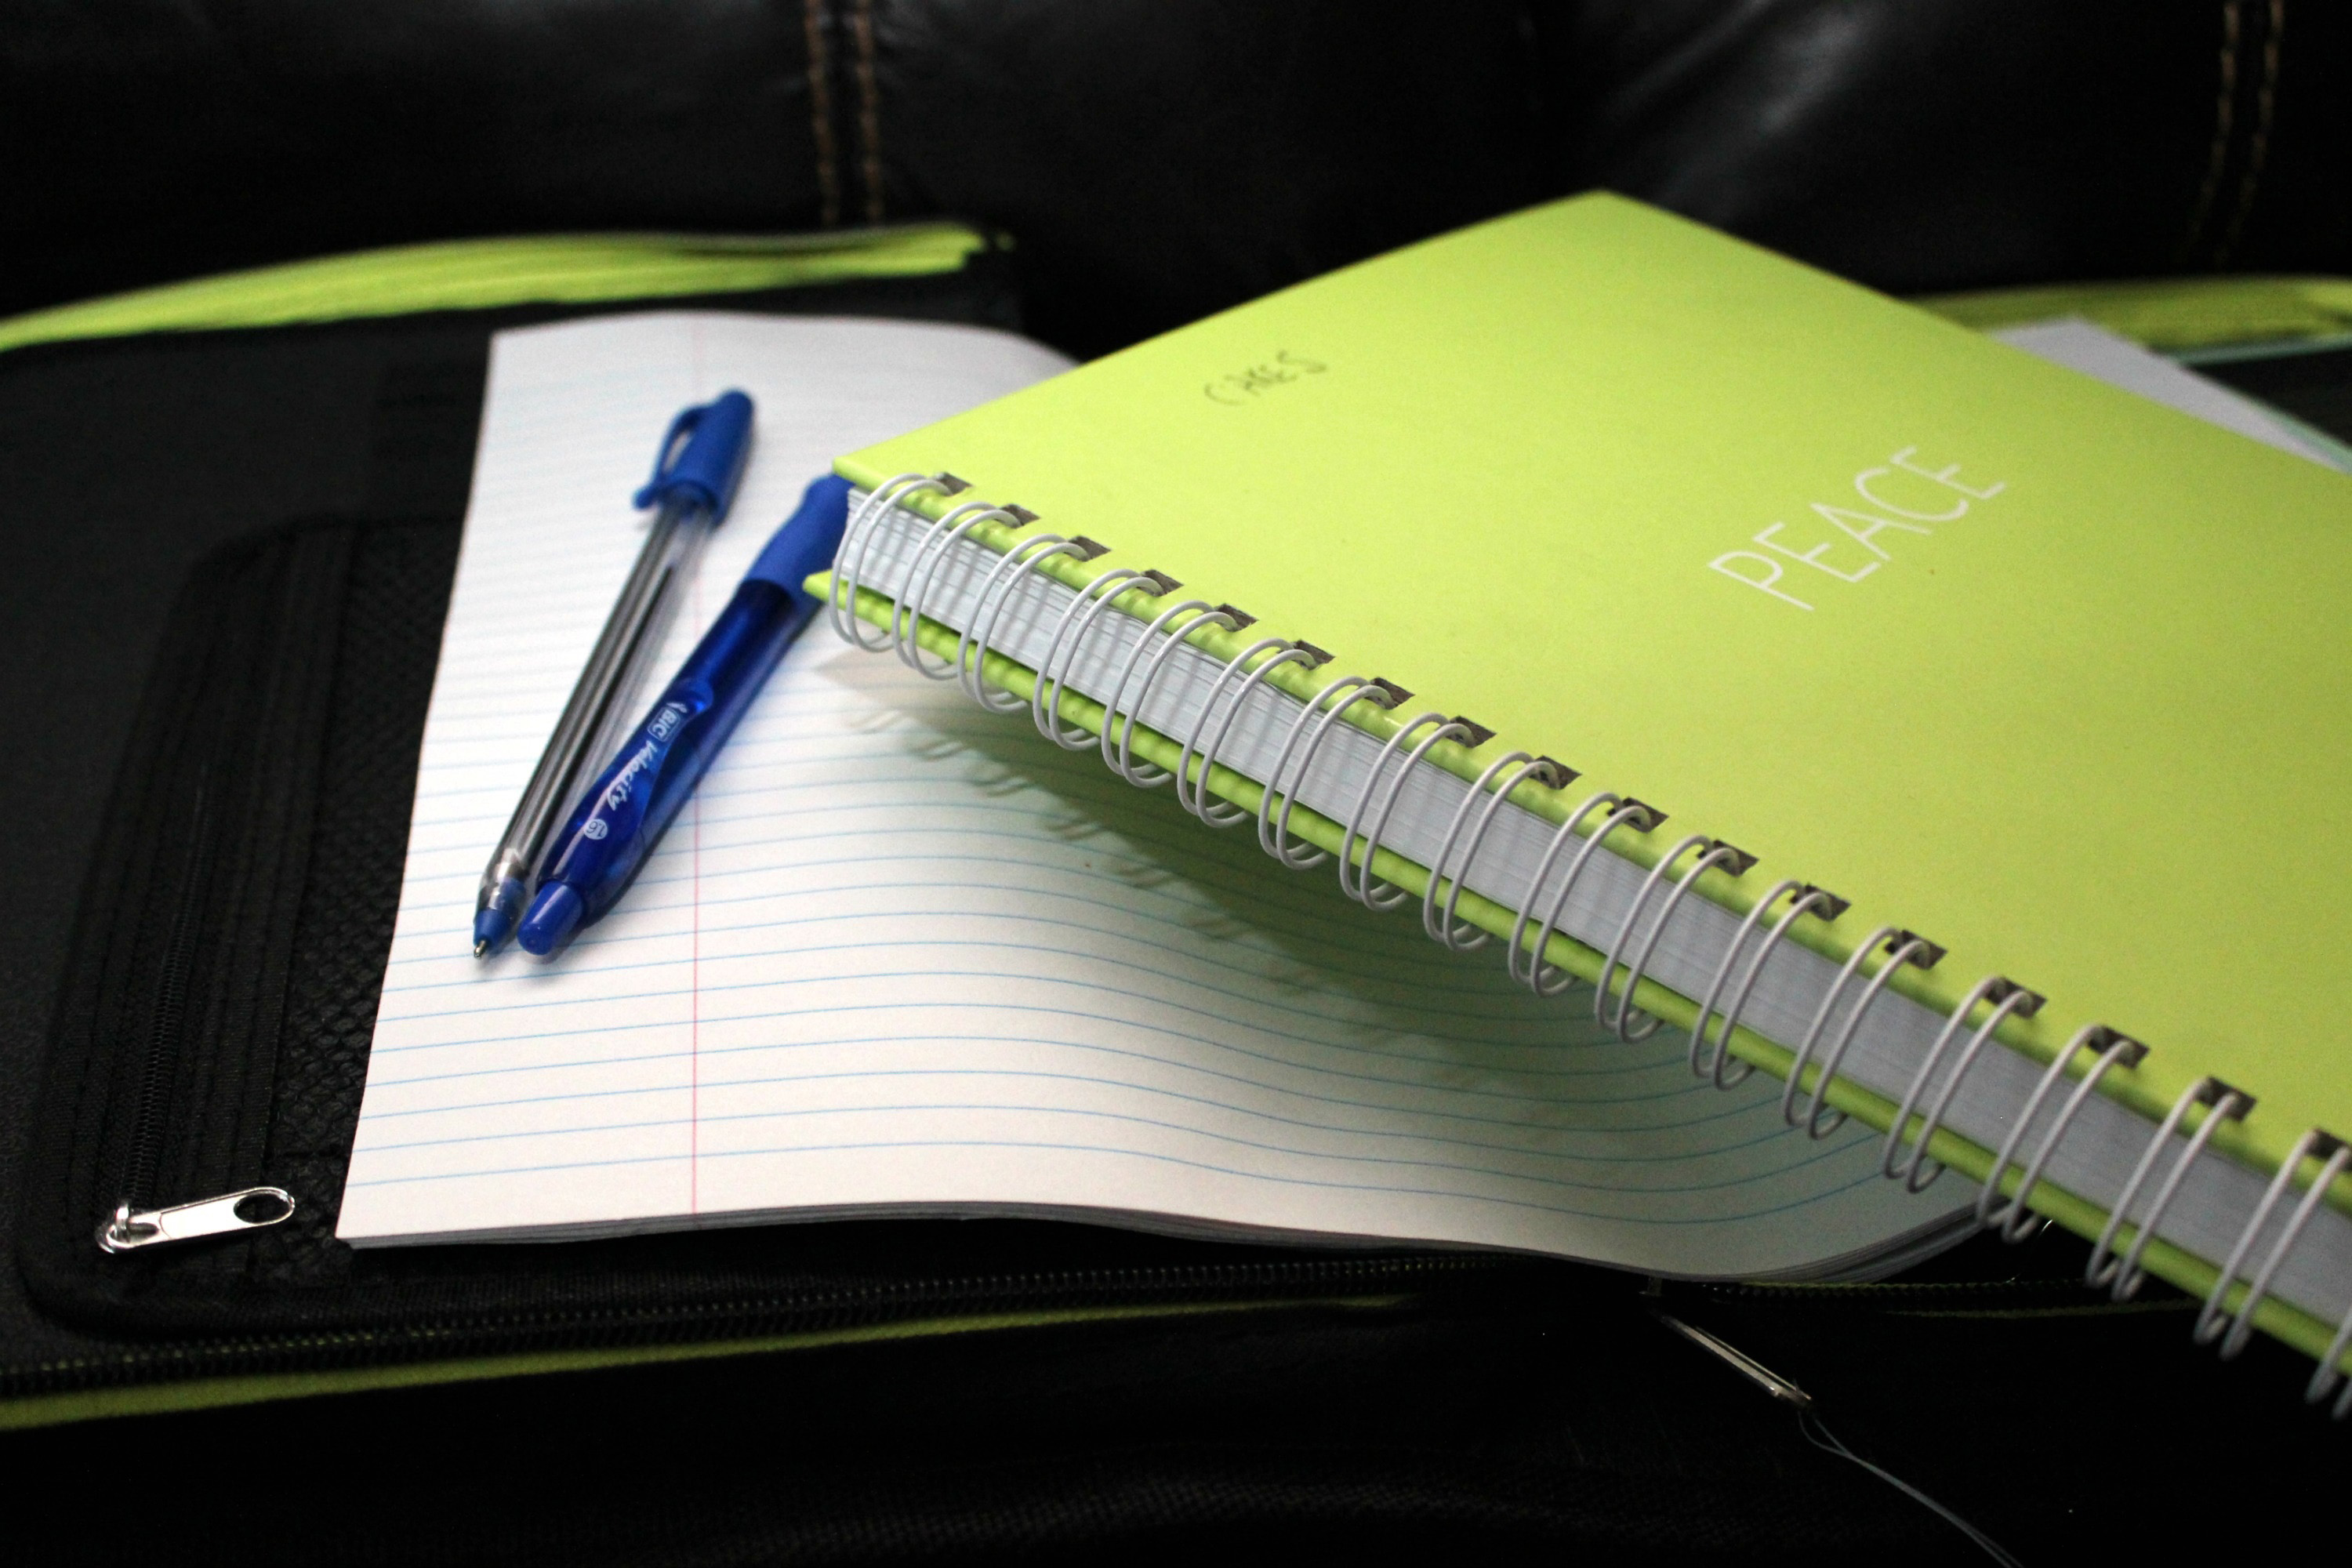
notebook, zipper